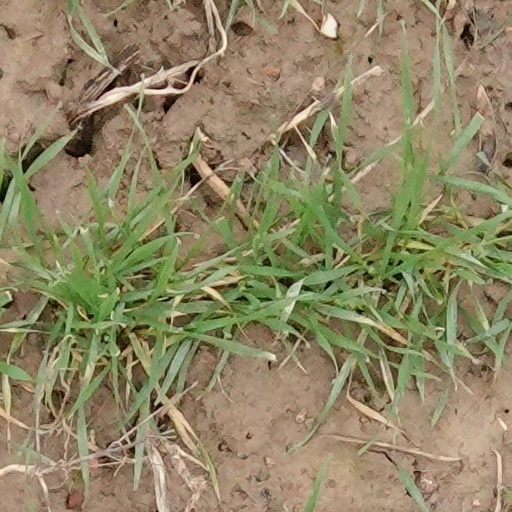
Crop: wheat